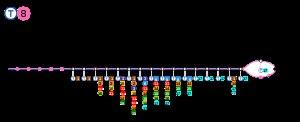
La ligne 8 du tramway de Bâle est une ligne du tramway de Bâle en Suisse.